LeRoy Sprankle

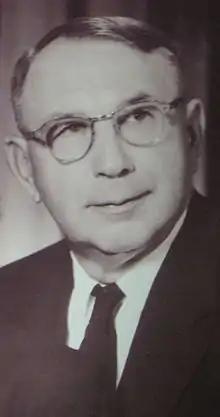

LeRoy Sprankle (June 11, 1894 – September 25, 1972) was an American high school sports coach and athletics advocate in Eastern Tennessee and South Florida. Often referred to as the ""Father of East Tennessee Sports"", he had several notable accomplishments during his tenured career including: helping to standardize high school officiating in the state of Tennessee, pioneering interstate and international high school sports competition, and most notably, coaching several would-be prominent figures in American and sports history.